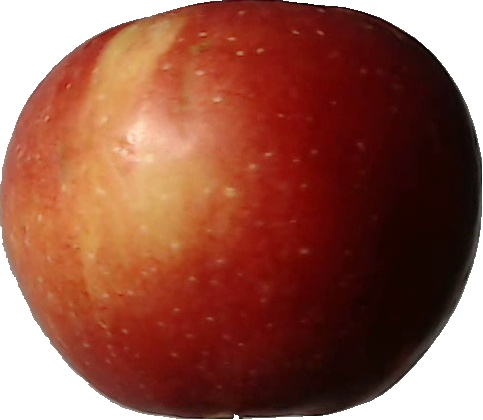
Label: apple_braeburn_1